Dugout to Foxhole

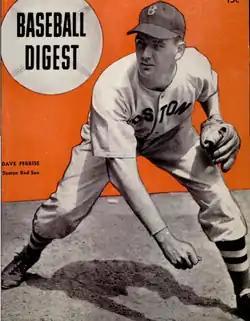
After a remarkable debut, injuries curtailed Boo Ferriss' career, he later attained great success as a collegiate baseball coach.

"I was drafted in 1941 and they gave me a deferment to finish the 1941 season. They were waiting at the ball park door for me when it ended, and I said bye-bye. I was the first one in the first draft in my county. I missed all of 1942, 1943, 1944 and almost all of 1945. I could have played ball in the service but I had the flying bug. When I found out I was going to be drafted, I enlisted in the air corps because I wanted to fly. I went overseas to China, Burma and India. I flew a C-47 over the jungles. Let me tell you, you didn’t want to go down in the jungles. They gave me two bits of advice [if I crashed] … if I survived, to come out of the plane with a baseball in my hand. I’m serious. They told me it might save my life because the Japanese love baseball and they will take care of you … fortunately, I never crashed." – Interview with Rick Van Blair